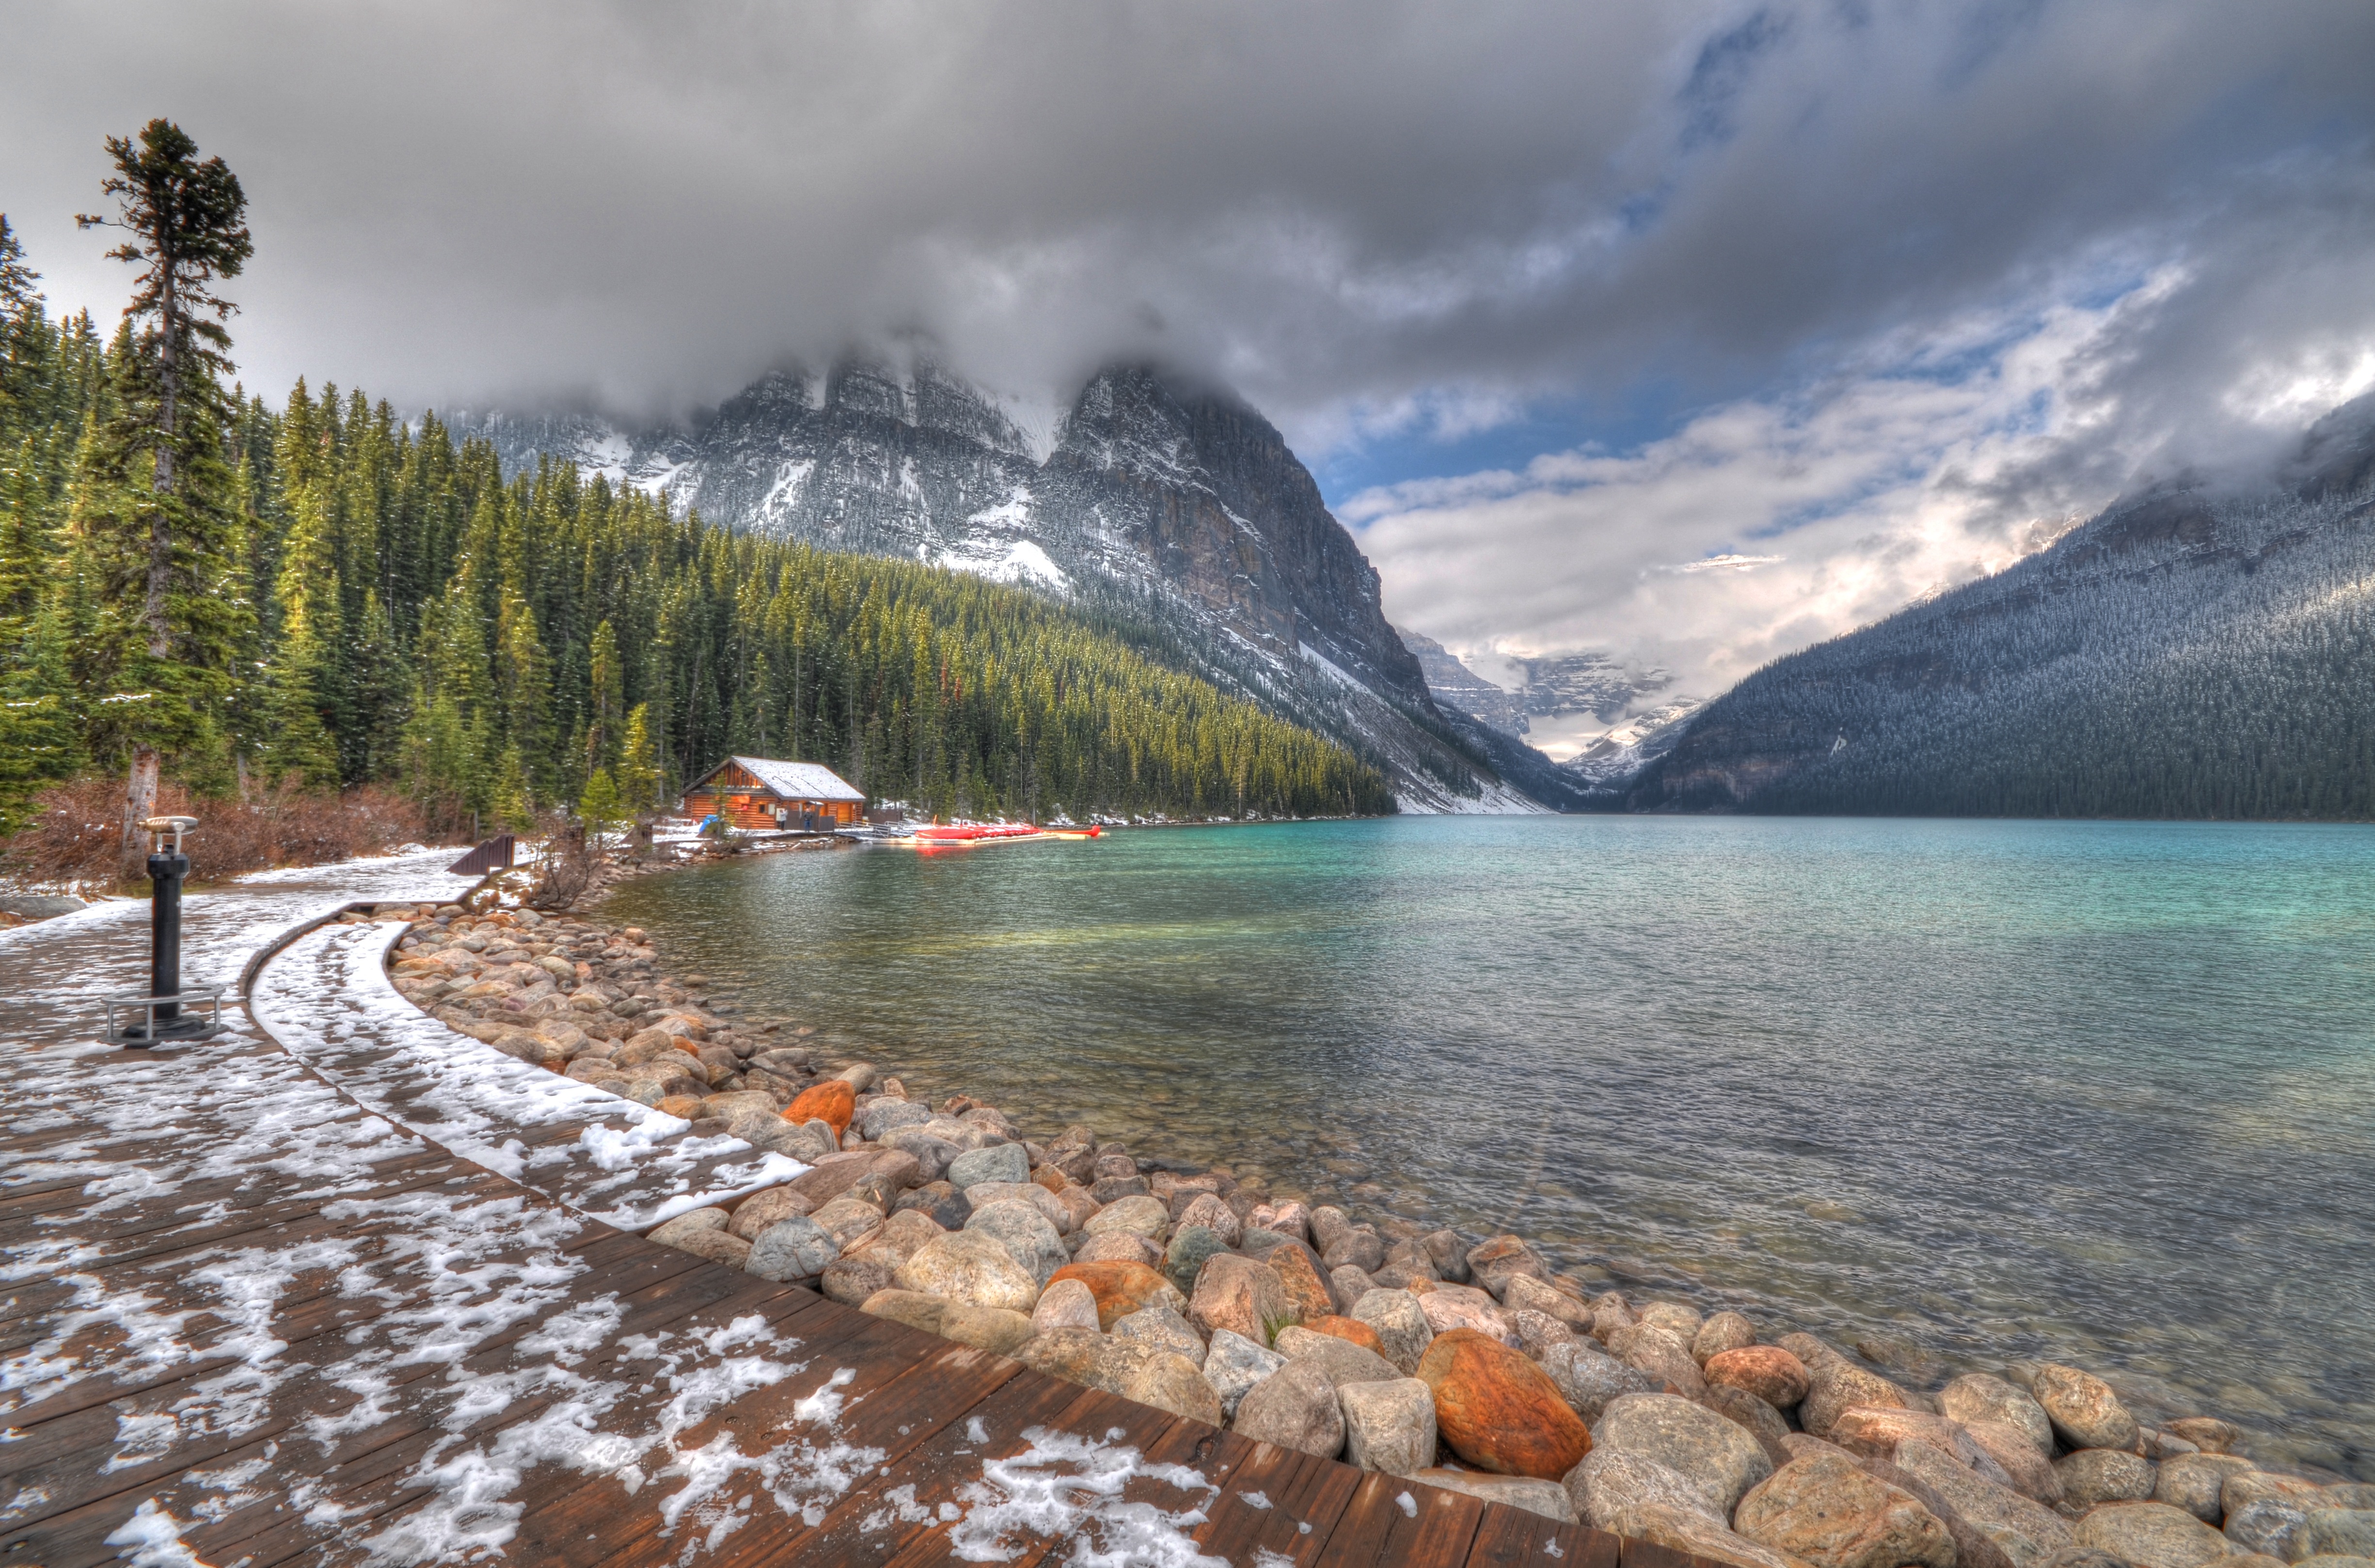
landscape, sea, water, nature, mountain, winter, sky, lake, mountain range, fjord, reservoir, body of water, rocks, clouds, mountains, canada, loch, high mountain, glacial landform